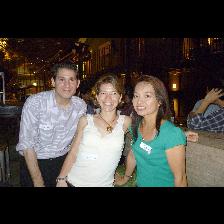
Label: Human